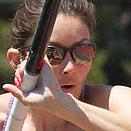
Age: 24